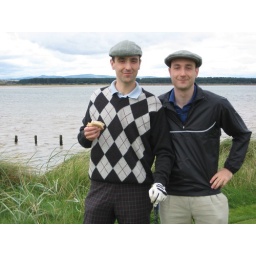
luckily, no golf balls were hit in the water on this hole